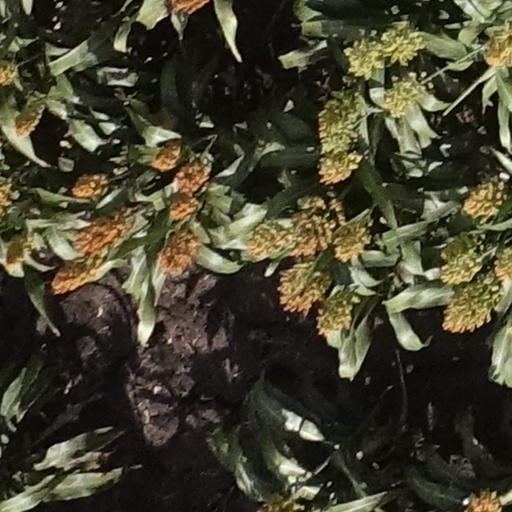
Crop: sorghum